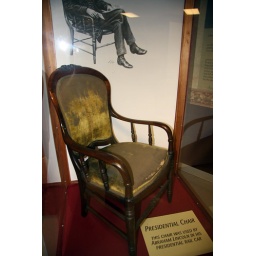
As the sign reads: Presidential Chair. This chair was used by Abraham Lincoln in his Presidential Rail Car.